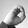
ASL letter: O